Rucha Pujari

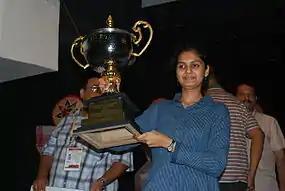
WFM Rucha Pujari after winning 37th National Women Challengers Chess Championship 2010 in Guwahati.

In August 2010, when aged sixteen, Pujari won one of the biggest tournaments in India – The National Women Challengers Chess Championship held in Guwahati.